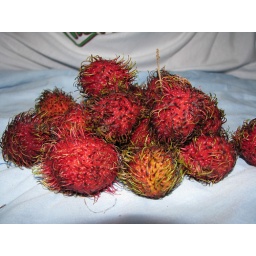
My favorite fruit in Costa Rica. We bought a huge bag and I ate most of them.